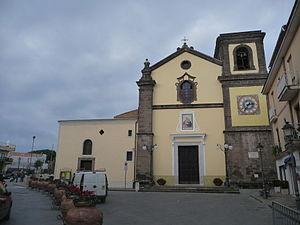
Un cadran à six heures est un type de cadran d'horloge qui n'indique que six heures. Il se rencontre principalement en Italie, particulièrement dans le Latium, sur des horloges installées sur les édifices publics vers les XVᵉ et XVIIᵉ siècles.